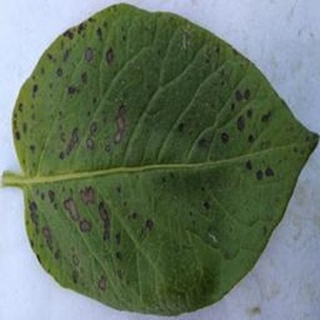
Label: potato_early_blight